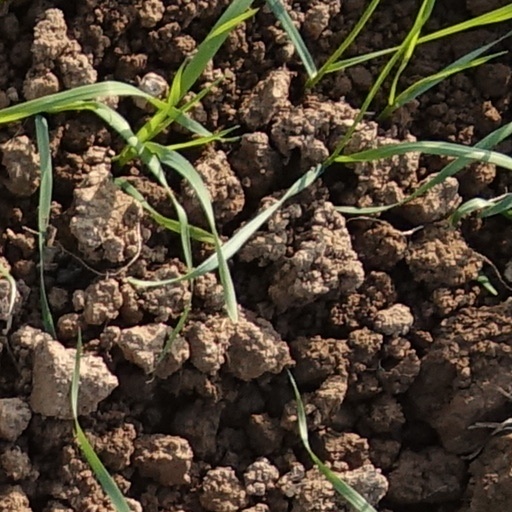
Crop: wheat